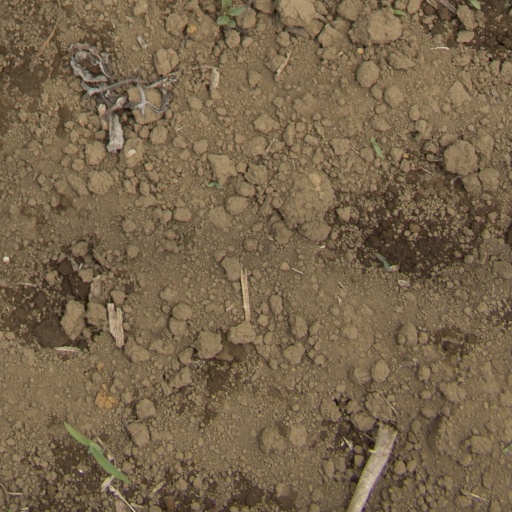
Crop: Jerusalem artichoke